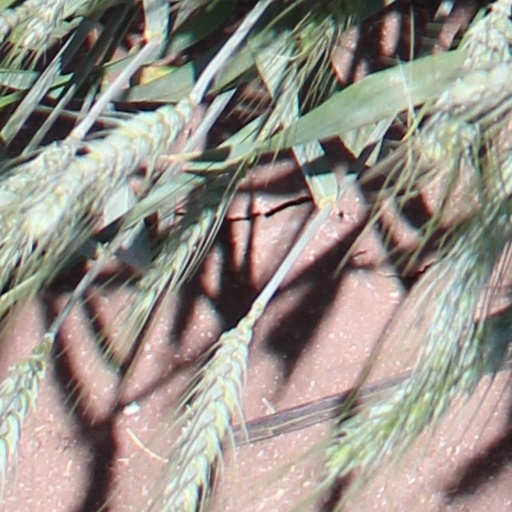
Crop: wheat